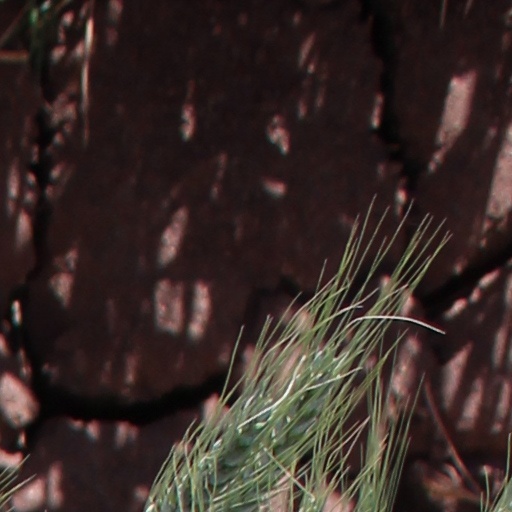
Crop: wheat